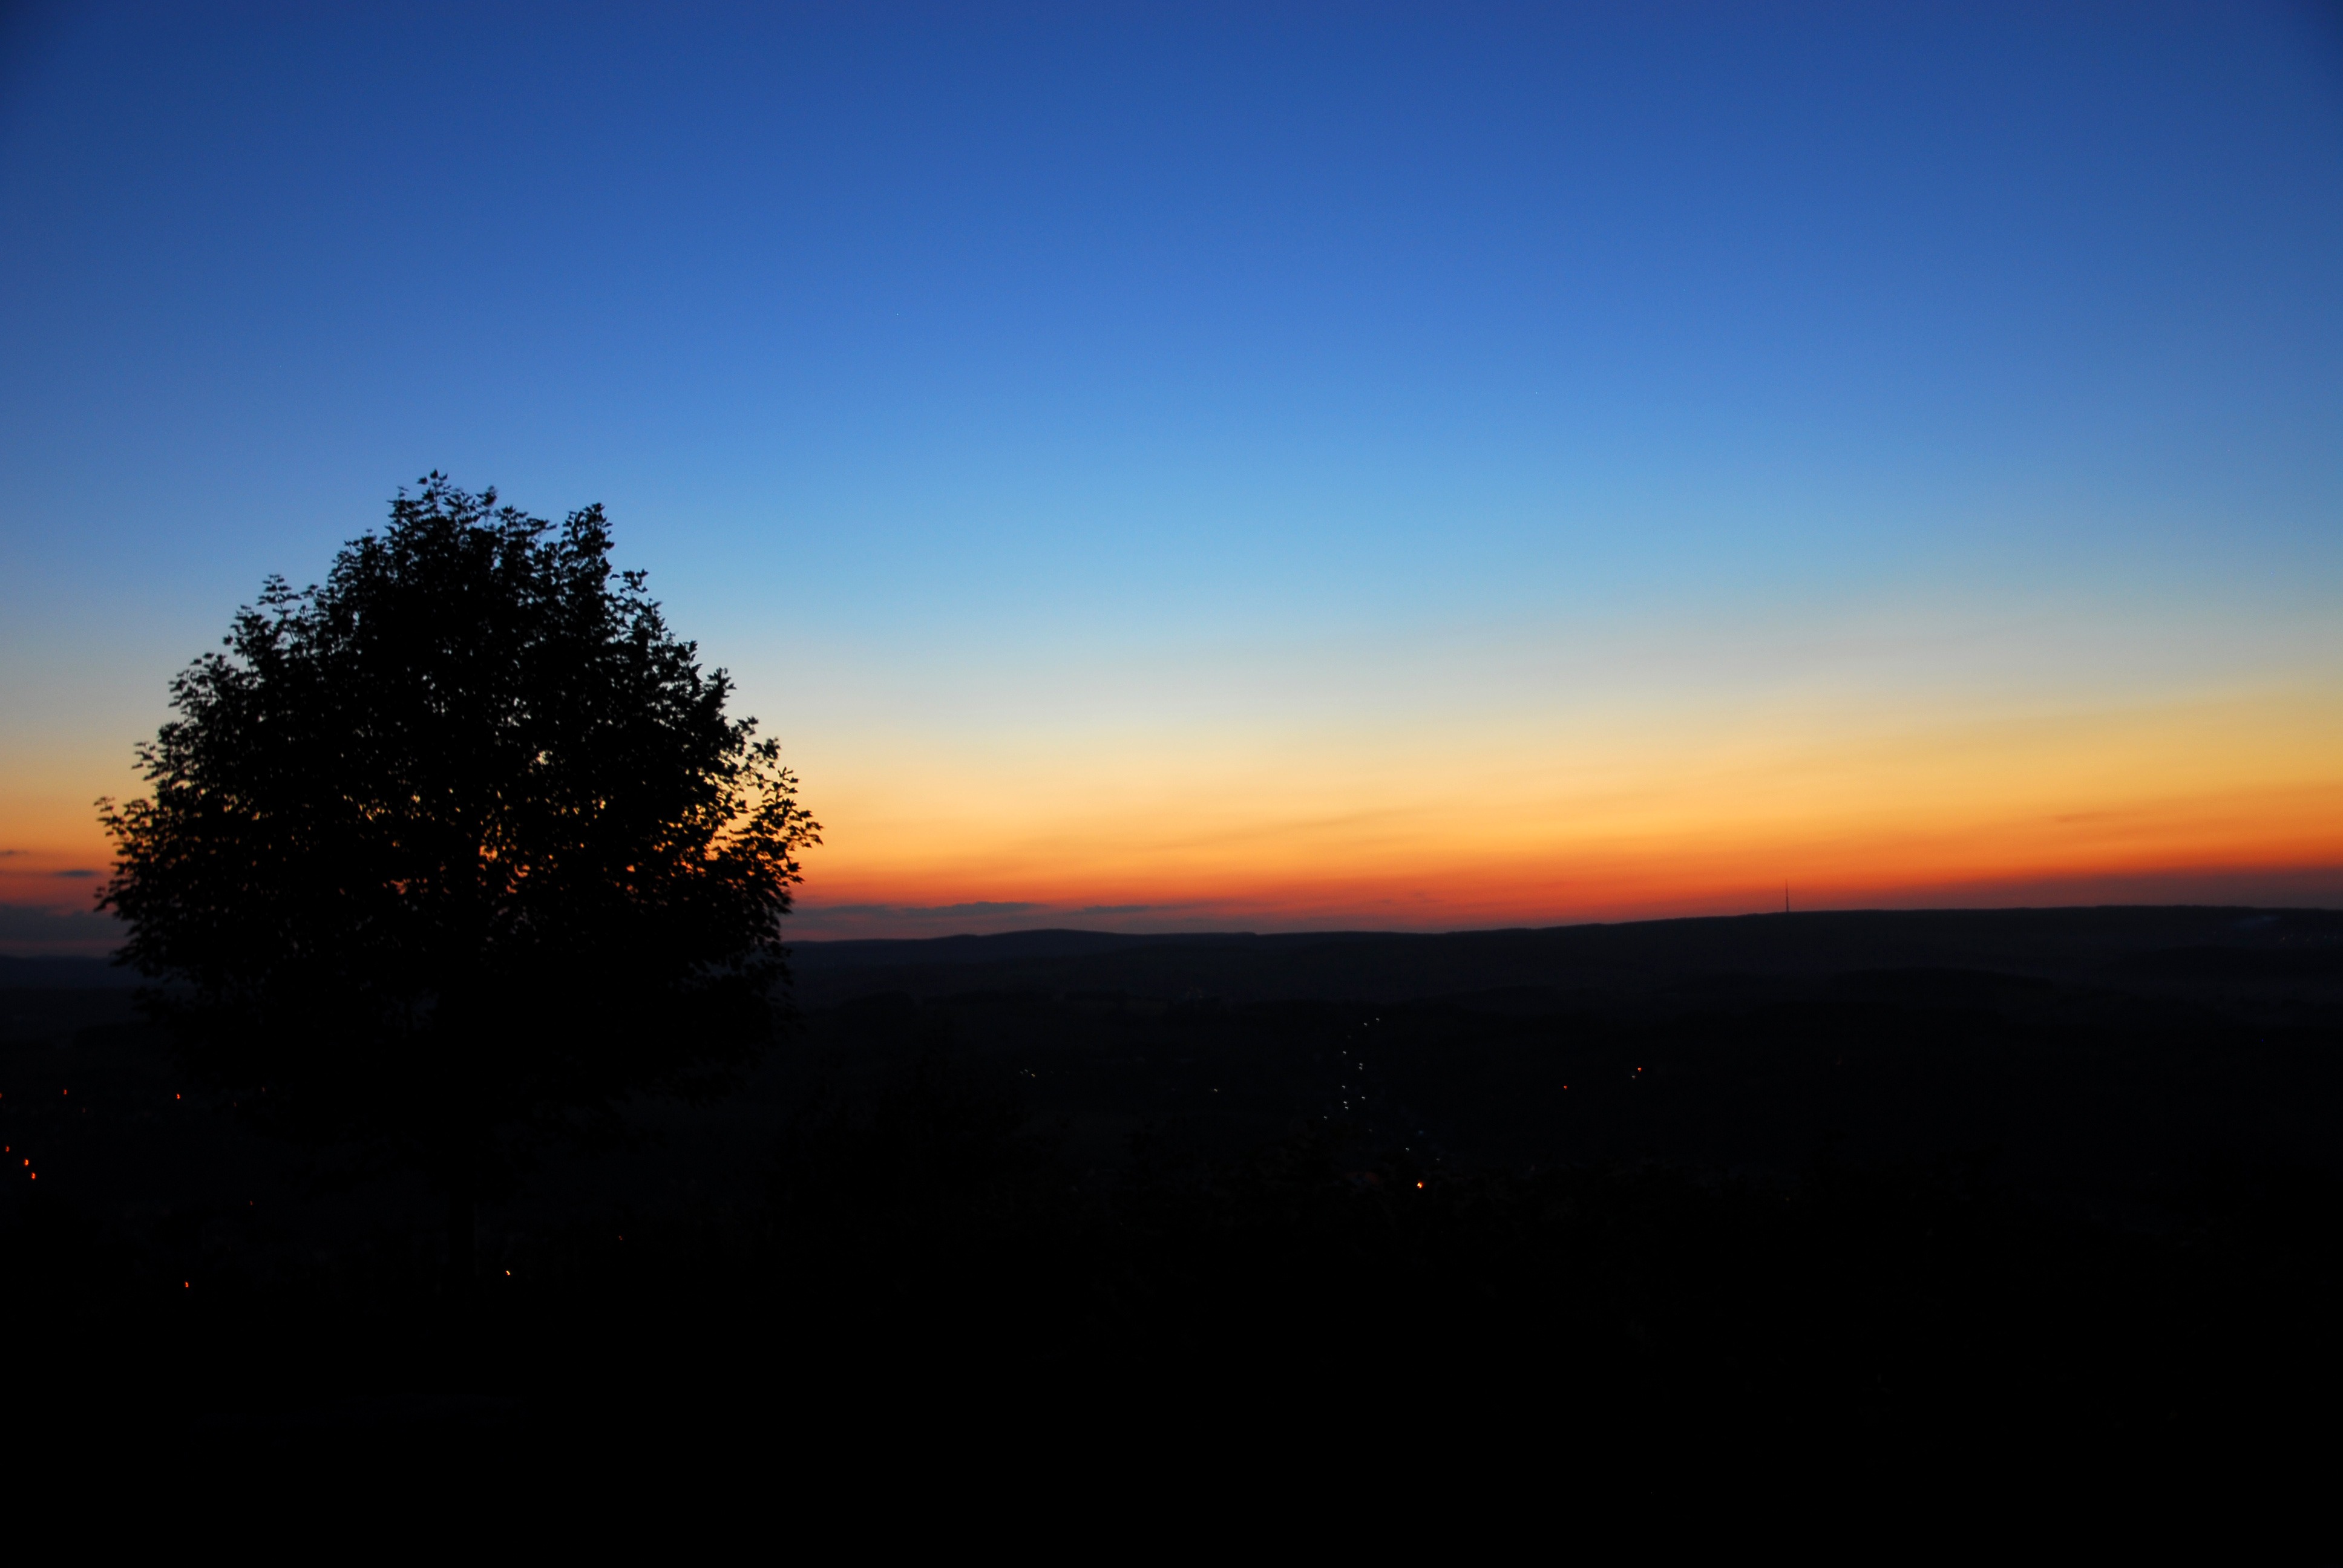
horizon, mountain, cloud, sky, sun, sunrise, sunset, sunlight, morning, hill, dawn, atmosphere, dusk, evening, afterglow, evening sky, atmospheric phenomenon